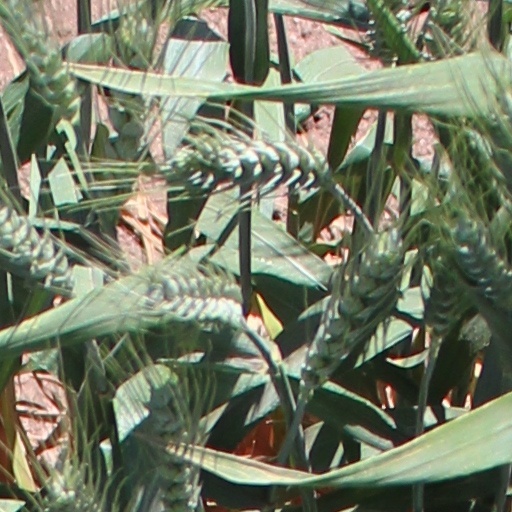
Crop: wheat